Church of King Charles the Martyr, Falmouth

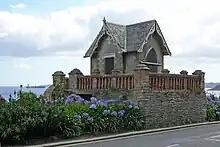
The chapel of Gyllyngdune House, built by William Coope

The Rev. William John Coope (born c. 1810) was rector from 1838 to 1869. He was the pioneer of Tractarianism in Cornwall. While studying at Oxford Coope had been greatly influenced by the Oxford Movement. When he came to Falmouth the church was in a poor state of repair. Coope introduced changes in ritual in accordance with Tractarian ideas and aroused some opposition from a section of the parishioners. This opposition had abated by 1847; in 1849 a letter appeared in the "West Briton" complaining about the conduct of services at Falmouth. Coope was the author of many publications which emphasised the Catholicity of the Church of England. The church was much improved during his time: there were new vestries, a north porch, stained east window and a new reredos and pulpit. Opposition to Coope's practices led eventually to a dispute with the Archdeacon, W. J. Phillpotts, in 1866. Coope was supported by the newly formed English Church Union and the Archdeacon who had planned legal action did not proceed.